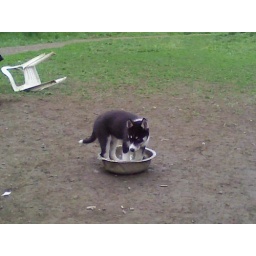
LUNA 9 weeks old swimming in the water bowl AGAIN